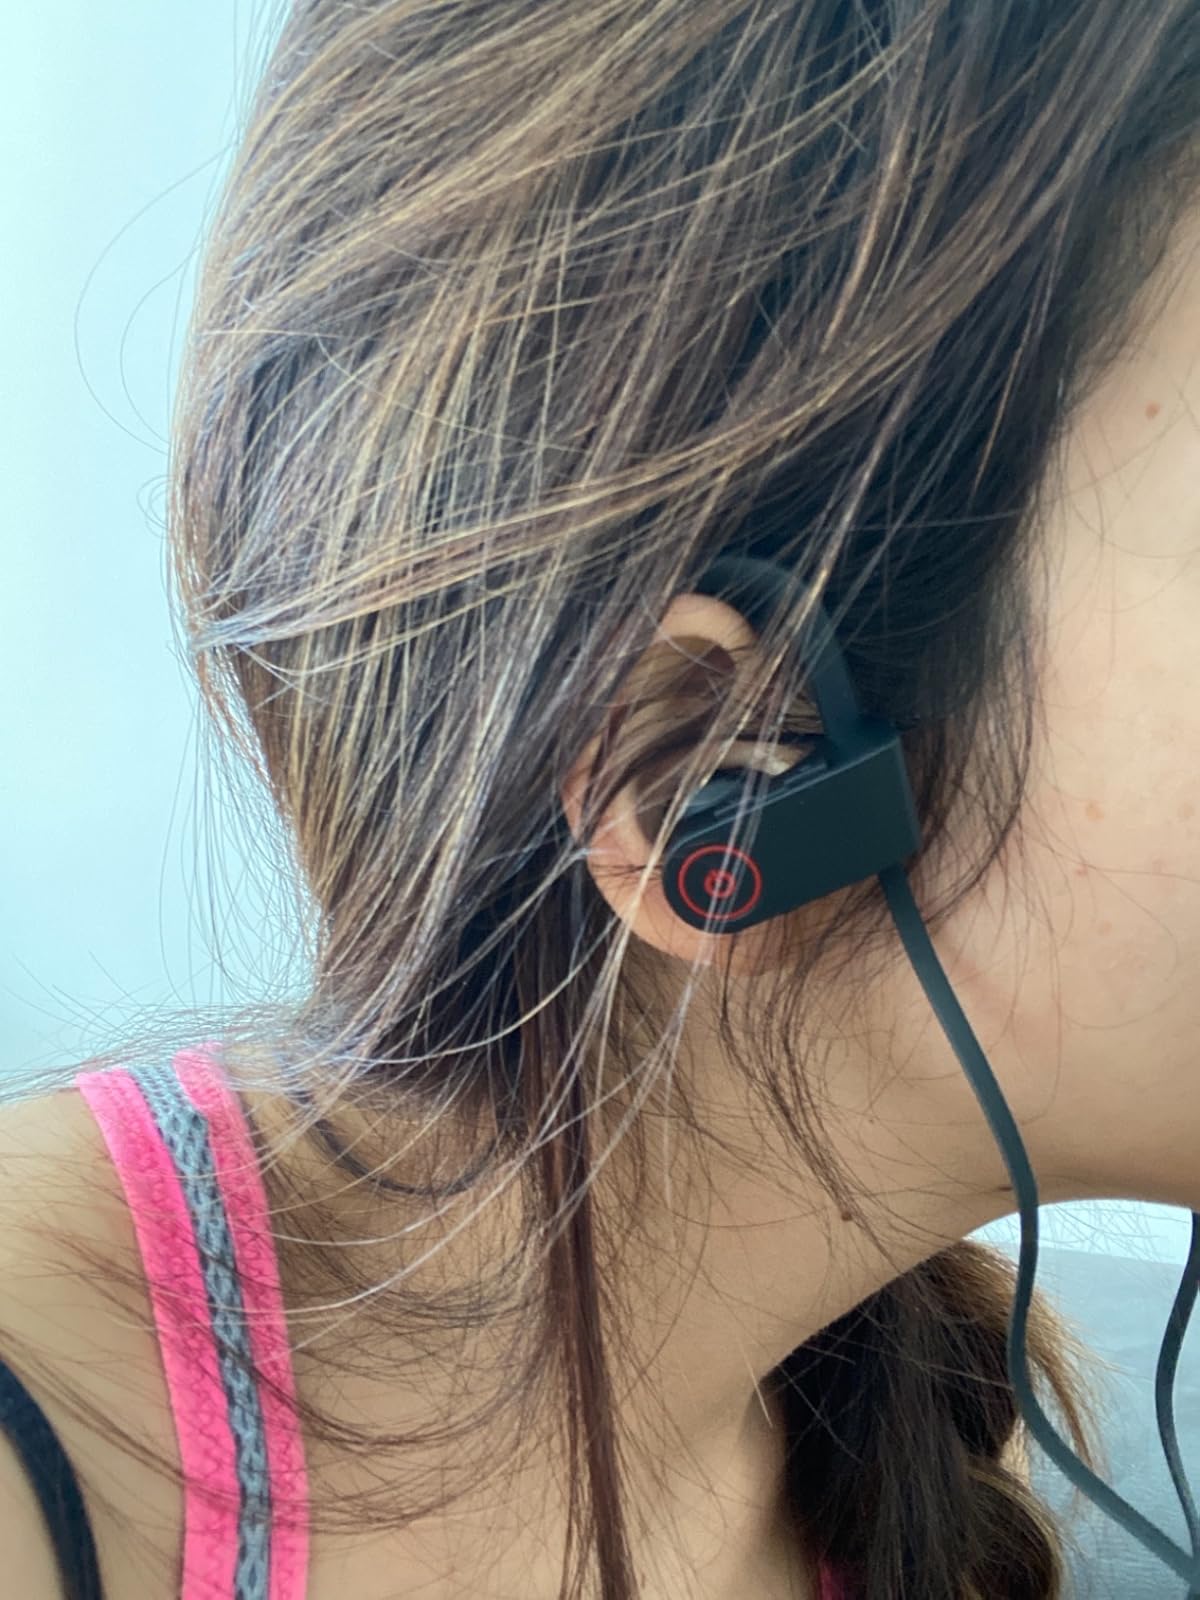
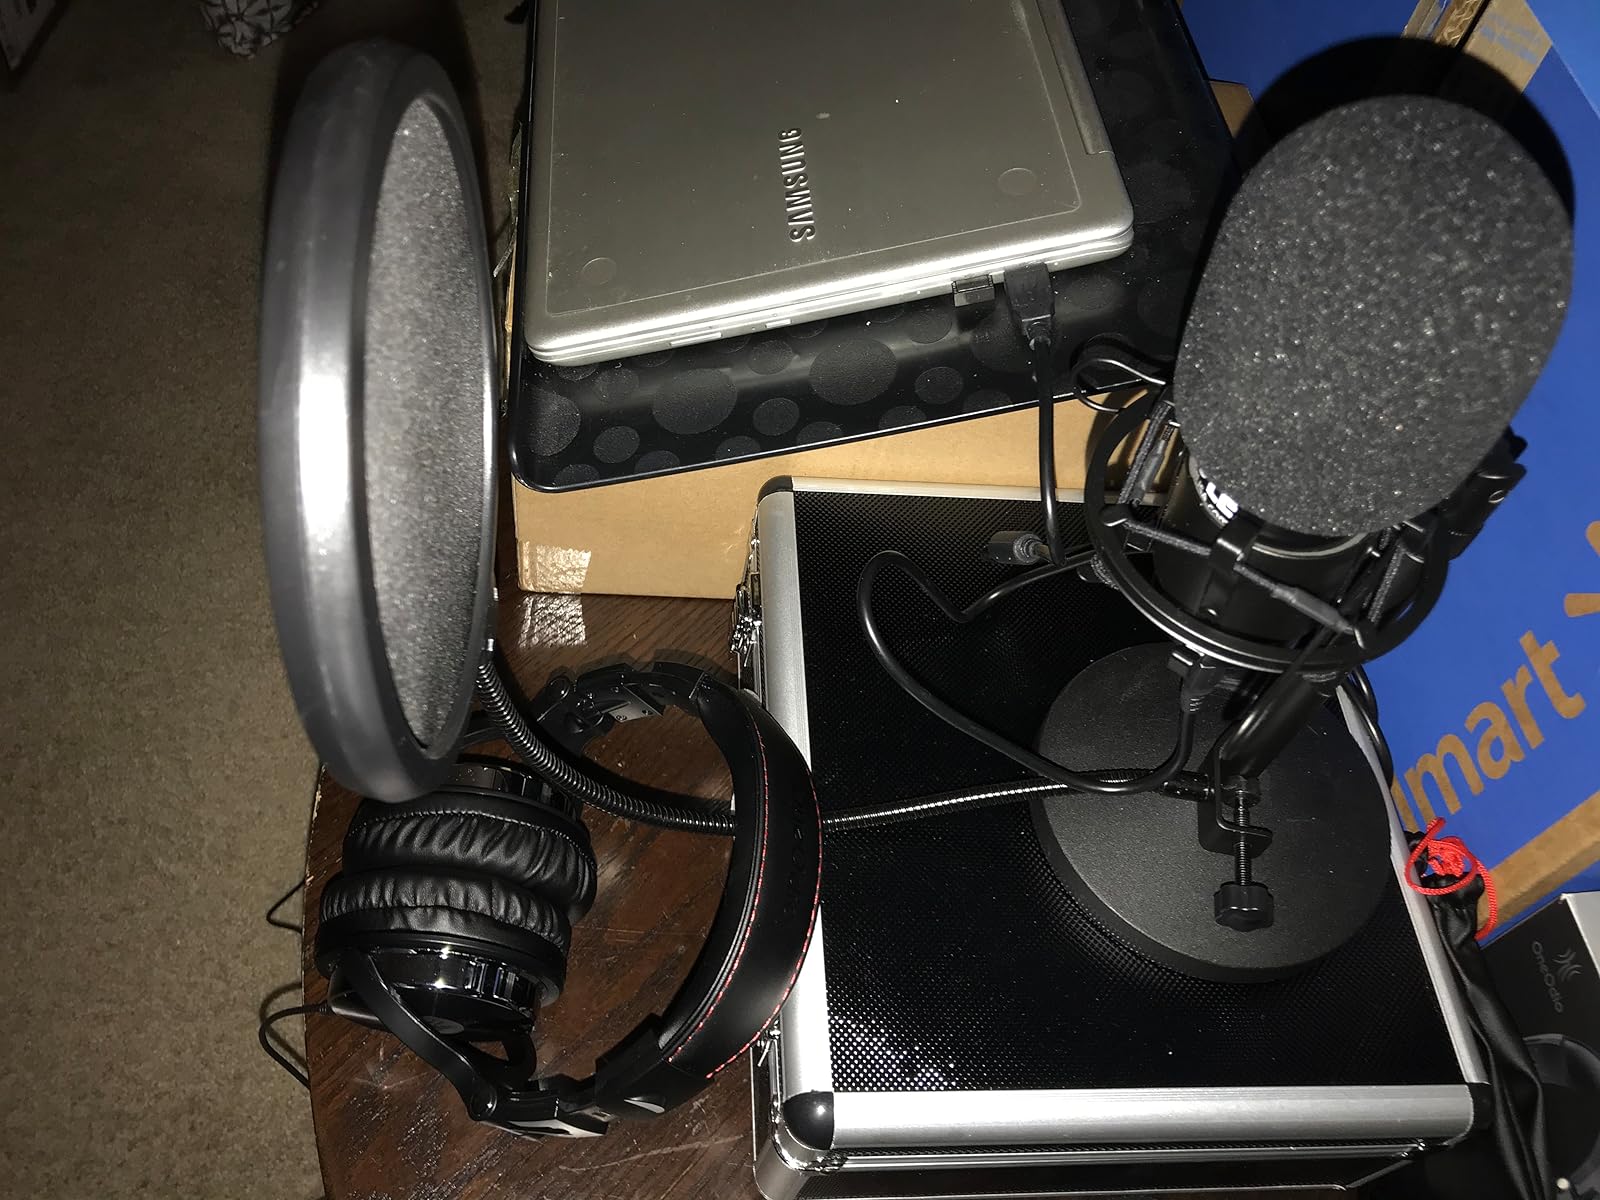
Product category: headphones
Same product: no